Kisii, Kenya

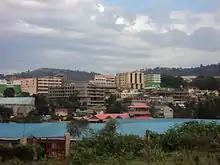
Kisii town as seen from Getembe

Kisii is located in western Kenya, on latitude: 0° 41' 0 S and longitude: 34° 46' 0 E. The town is a driving distance of 309 km (192 mi) from the capital city of Nairobi, located east-southeast, on Class B3 all-weather road. Other major urban centre's distances from Kisii town are Kisumu City which is 114 km (71 mi) to the northwest; Nyamira at 23 km (14 mi) to the immediate north; Keroka at 25 km (16 mi) to the east; Kericho at 101 km (63 mi) to the northeast; Kilgoris at 46 km (29 mi) to the southeast; Narok at 165 km (103 mi) to the east; and Migori to the south-west 67 km (42 mi) which otherwise connects the town to the Kenya /Tanzania border at Isebania town a further 31 km (19 mi) south.